2006 Nukuʻalofa riots

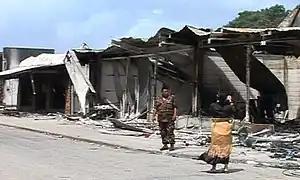
The day after, a journalist under the watchful eye of the army

Estimates of the damage varied. Some estimates said that 60 to 80% of the central business district was destroyed.